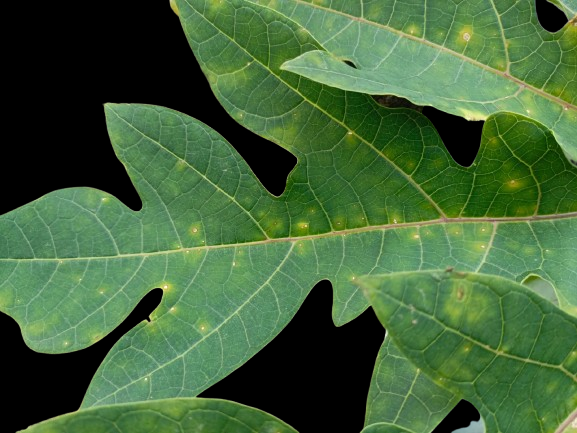
Crop: Papaya
Label: Pathogen_symptoms